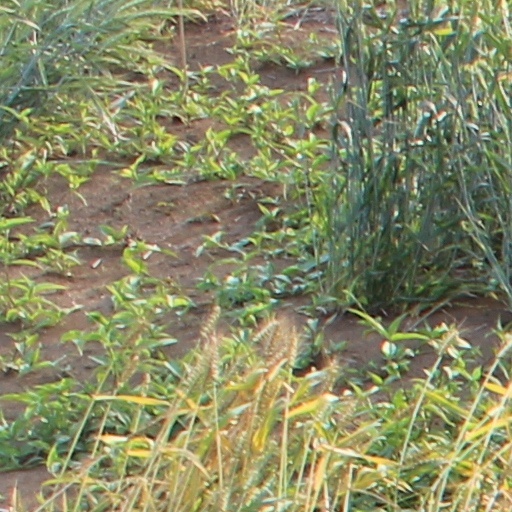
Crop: wheat